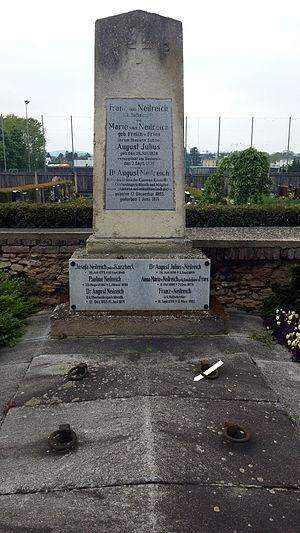
August Neilreich, est un avocat autrichien et un botaniste.